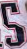
Number: 5